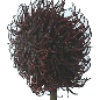
Label: Rambutan 1